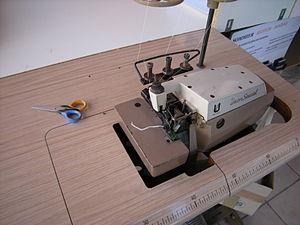
Surjeteuse 3 fils
Une voilerie est un atelier qui fabrique des voiles. Généralement dirigée par un maître voilier, elle participe à la conception, coupe, assemble et répare des voiles de navires ou d'engins disposant d'une voilure.
La sellerie nautique est un domaine de création de l'aménagement d'intérieur et d'extérieur des navires, on la considère généralement comme une des branches des métiers de la maroquinerie.